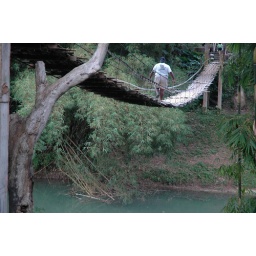
Hanging Bamboo bridge over Lobuc river Bohol